Get Right

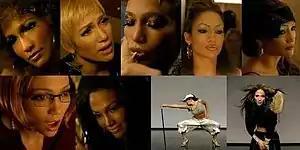
Lopez portrays several characters in the music video for "Get Right". (From left to right in order of appearance: the DJ, waitress, dancer, Cholas, shy woman and diva, as well as herself in the last two shots.)

The clip begins with a stressed out female DJ who has to bring her younger sister (played by Marc Anthony's daughter, Arianna Muniz) to work at a nightclub with her because their mother had to work. Her under-age sister hides in a corner. A cocktail waitress comforts a saddened friend, who suggests that she go back to work. A go-go dancer is on the phone to her boyfriend, lying by stating that she is at a gay club. A Chola complains to her friend about her lover acting up in the club, while her friend calls him an idiot. The DJ hands her sister headphones to listen to the track which she plays, "Get Right" by Jennifer Lopez. A music video featuring the entertainer dancing with a cane among other settings are displayed on the many screens at the nightclub.